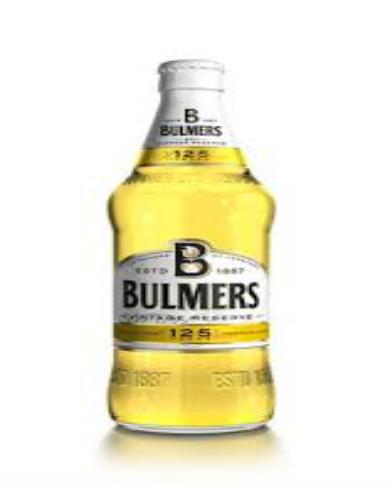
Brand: H. P. Bulmer-1
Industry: Food